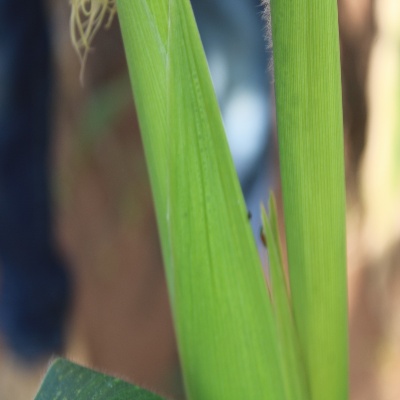
Crop: Maize
Condition: leaf spot